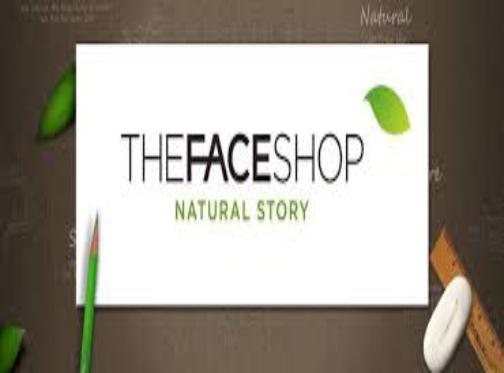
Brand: faceshop
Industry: Necessities